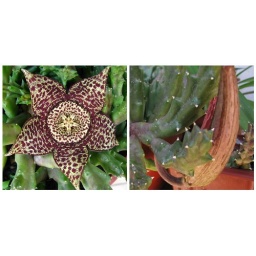
Stapelia variegata flower in January 2010 and fruit now in November